Kacheguda railway station

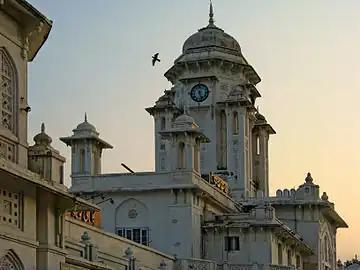
Kacheguda railway station

Kacheguda railway station (station code: KCG) is a non-suburban-2 (NSG-2) category Indian railway station in Hyderabad railway division of South Central Railway zone. It is one of the four major railway stations in Hyderabad of the Indian state of Telangana. The station was first built during the reign of Nizam Osman Ali Khan to create wider connectivity for the state to Western cities like Mumbai through the railway junction at Wadi.